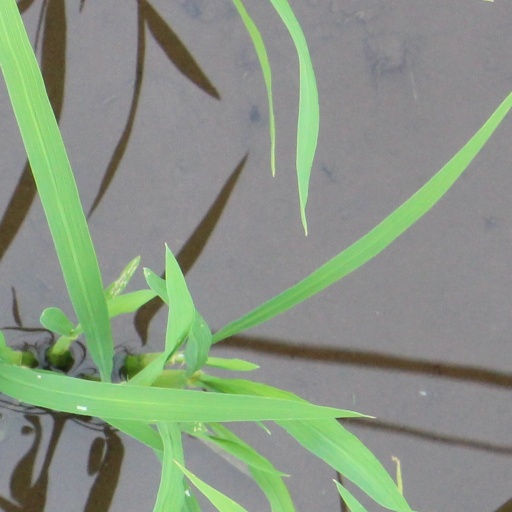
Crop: rice